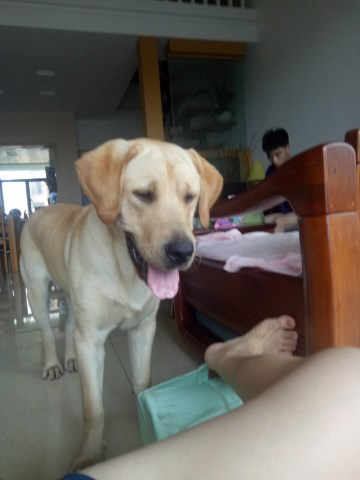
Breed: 3580-n000122-Labrador_retriever